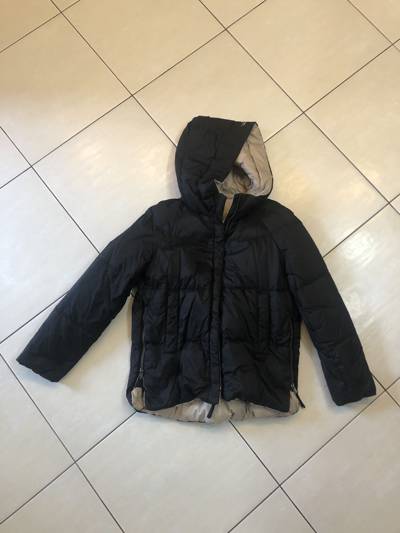
Waste category: clothes